Stephanie Cole

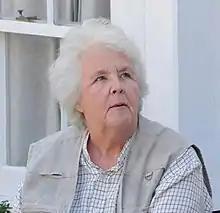
Cole filming "Doc Martin" in Port Isaac, June 2009

Patricia Stephanie Cole (born 5 October 1941) is an English stage, television, radio and film actor, known for high-profile roles in shows such as "Tenko" (1981–1985), "Open All Hours" (1982–1985), "A Bit of a Do" (1989), "Waiting for God" (1990–1994), "Keeping Mum" (1997–1998), "Cabin Pressure" (2008–2014), "Ed Reardon's Week" (2005–2021), "Still Open All Hours" (2013–2019), "Man Down" (2014–2017) and as Sylvia Goodwin in ITV soap opera "Coronation Street" (2011–2013). Starting in 2004, Cole played aunt Joan Norton in Doc Martin but left the show after the 4th season.